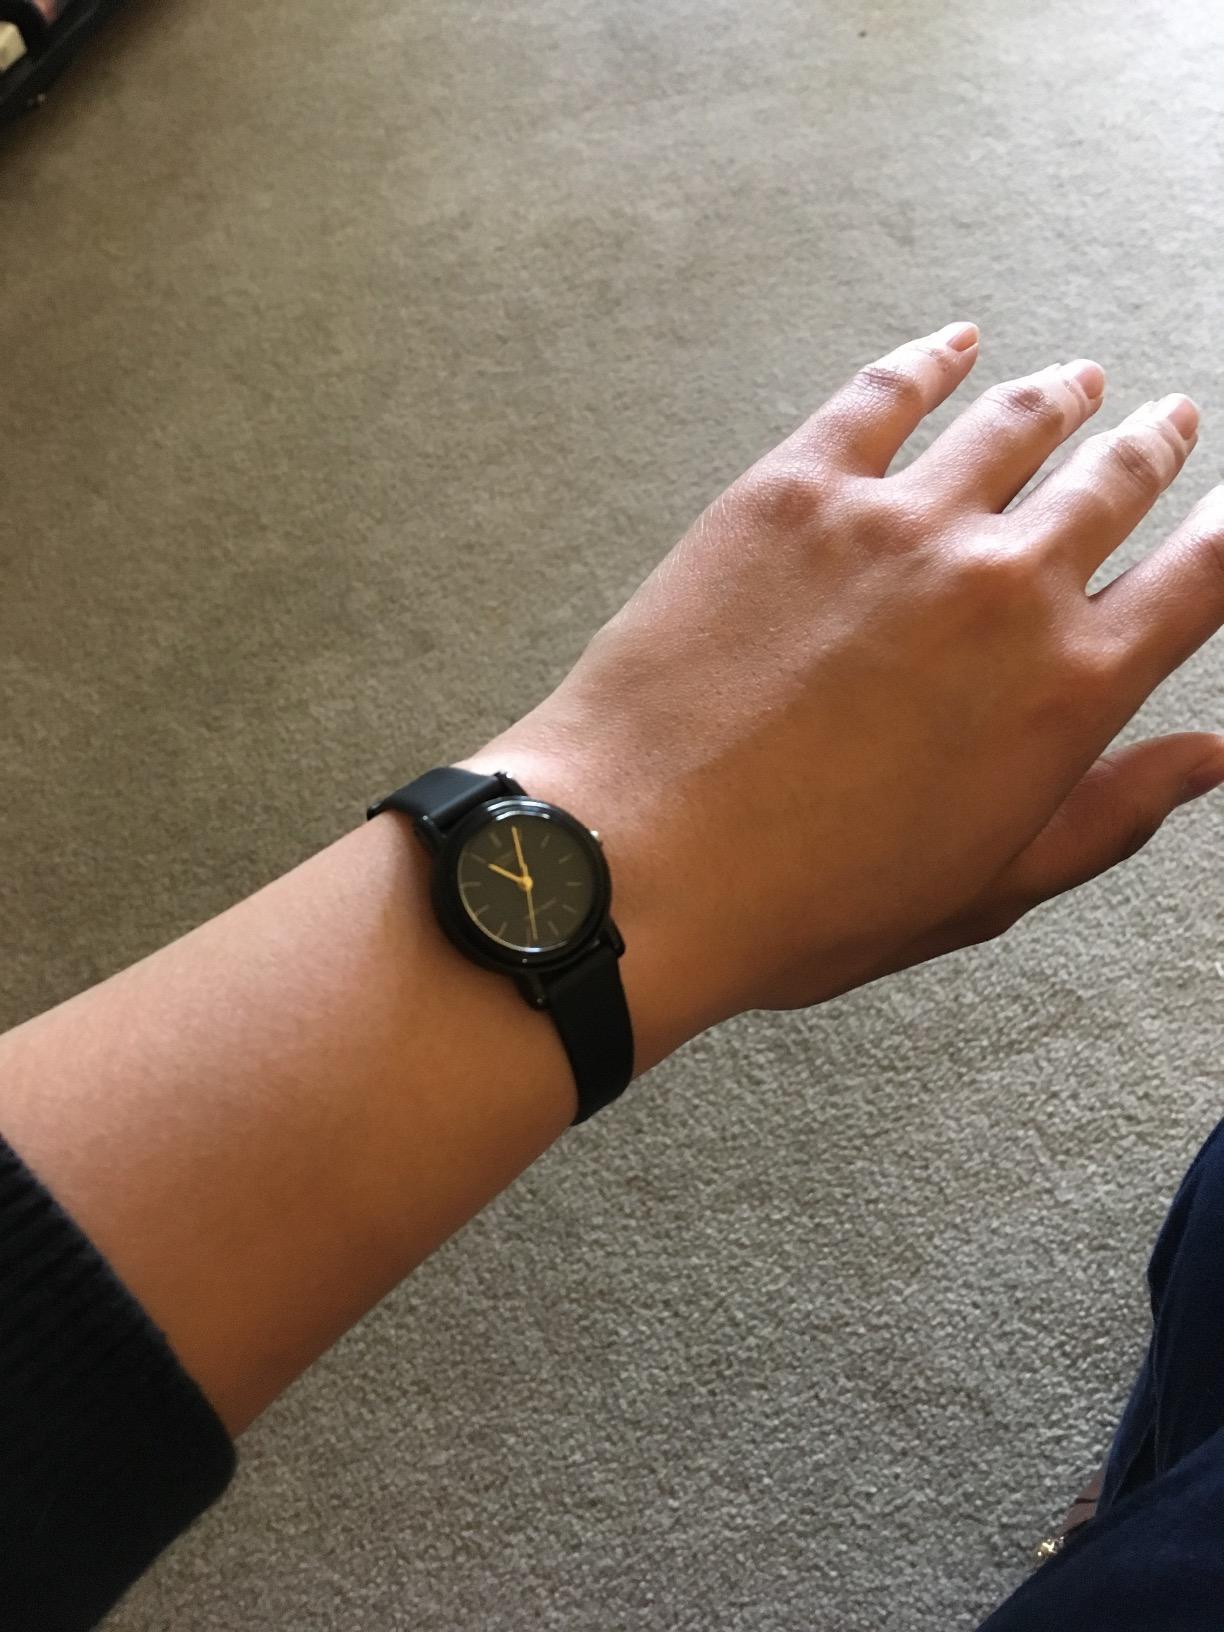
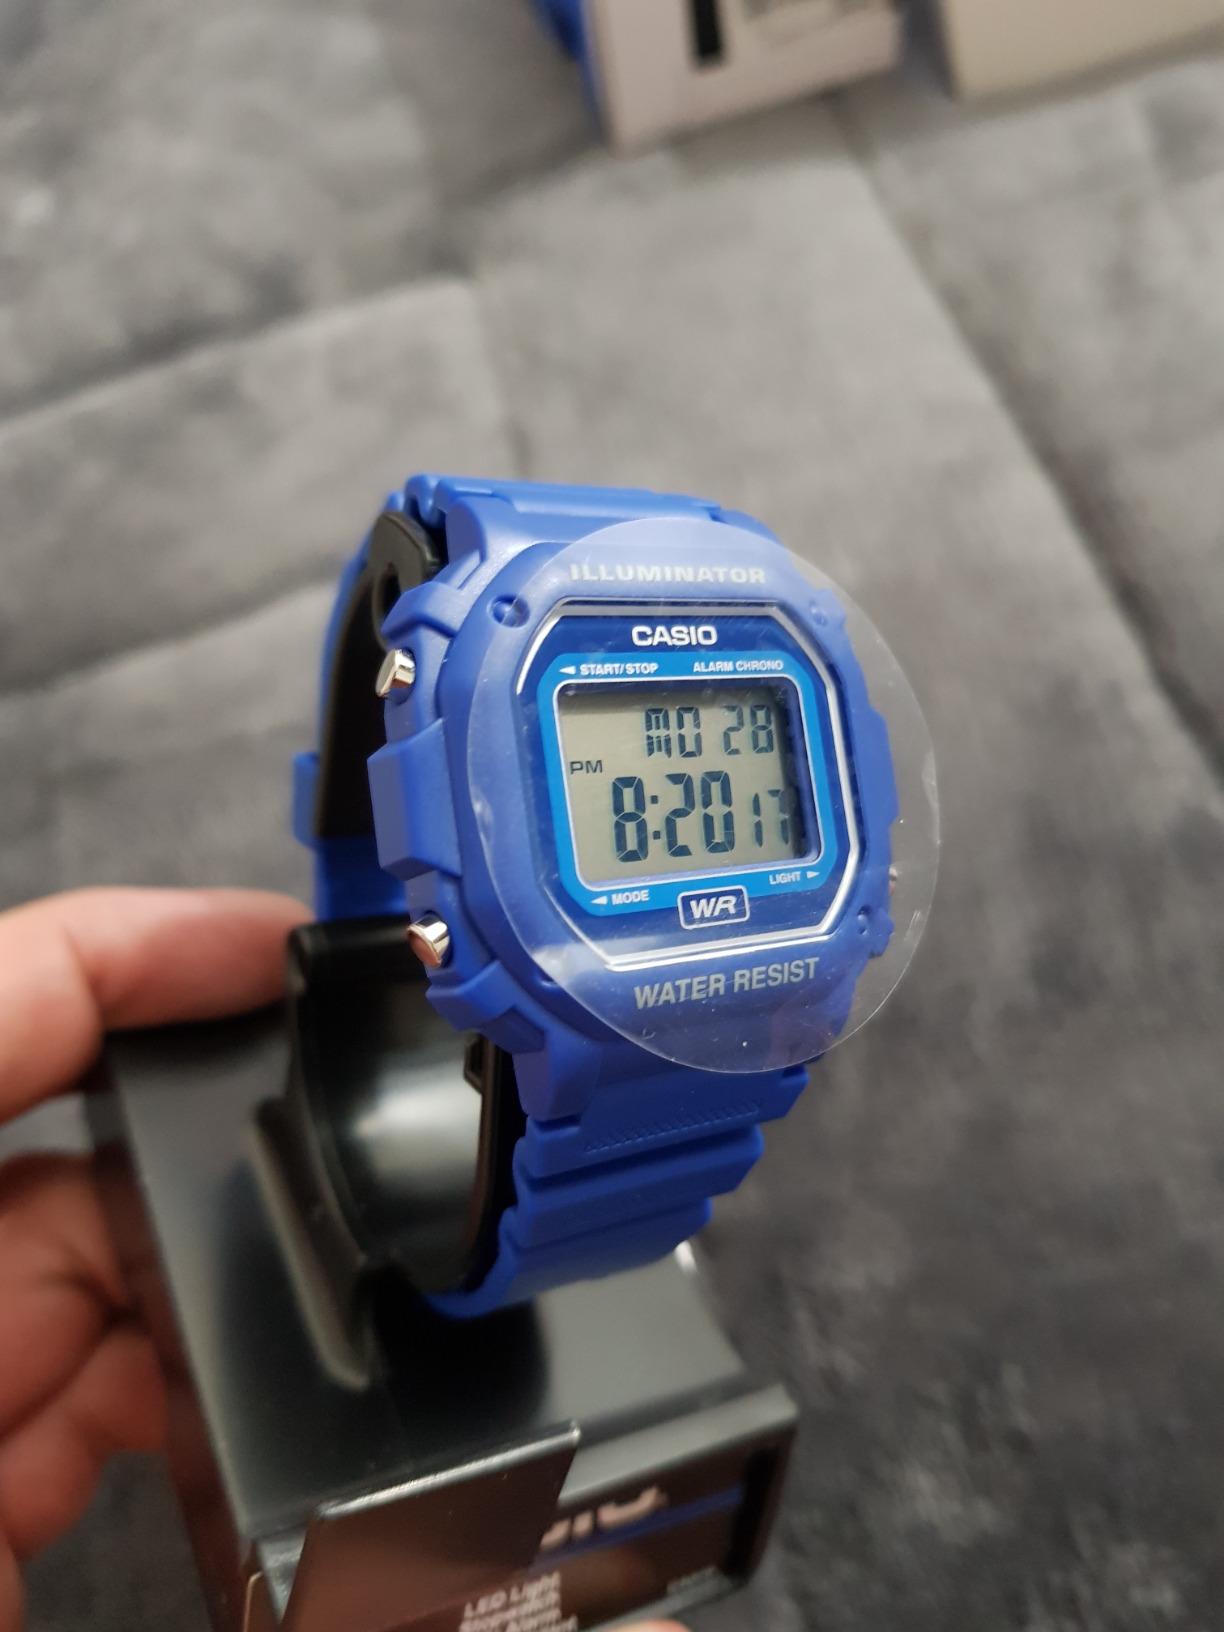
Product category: accessories_watch
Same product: no